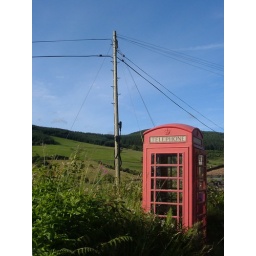
A faded red telephone box in an idyllic spot in North Wales